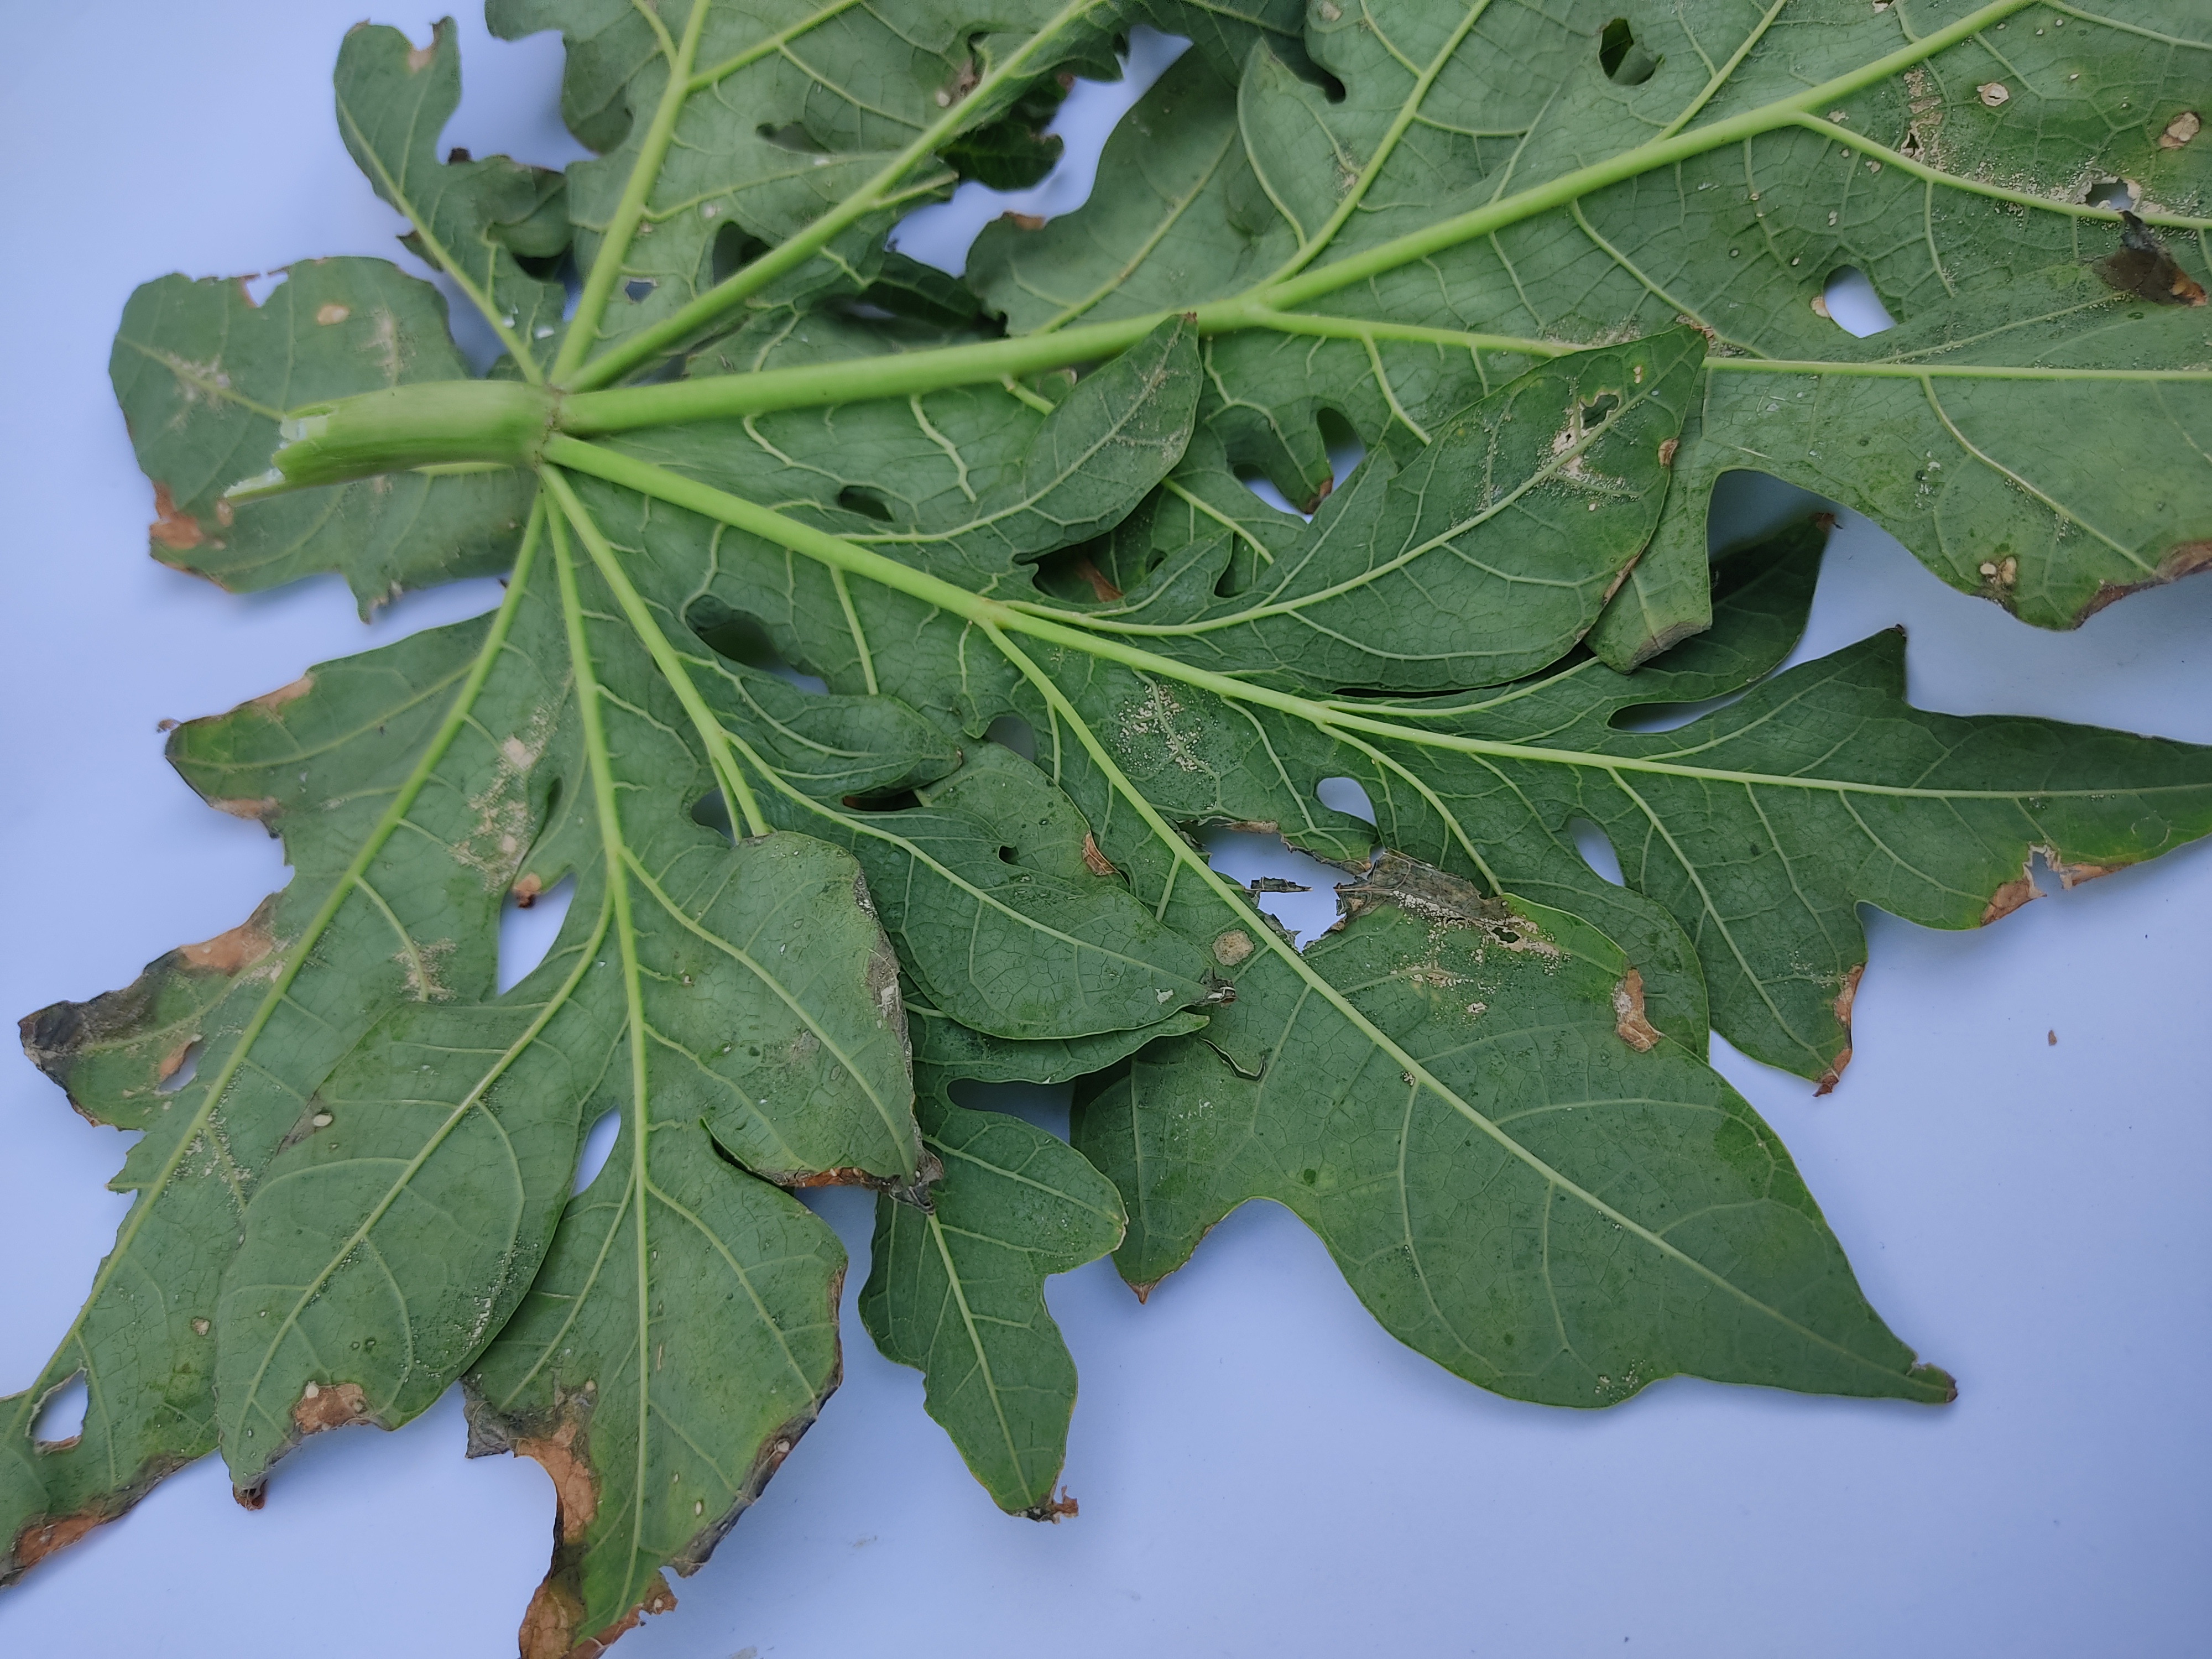
Label: Mite Disease